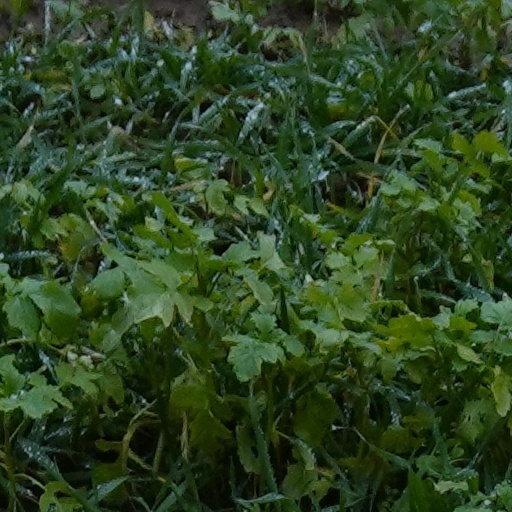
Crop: wheat